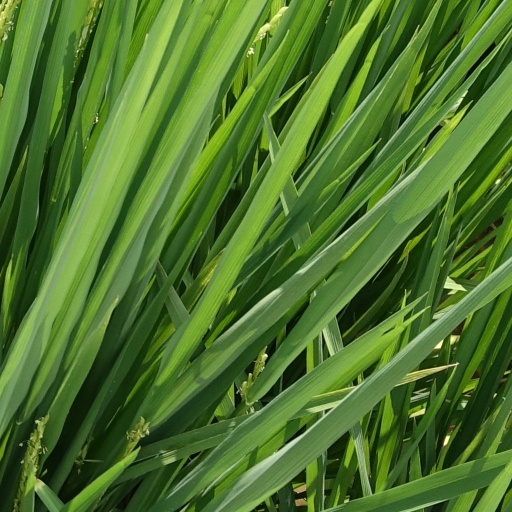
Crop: rice